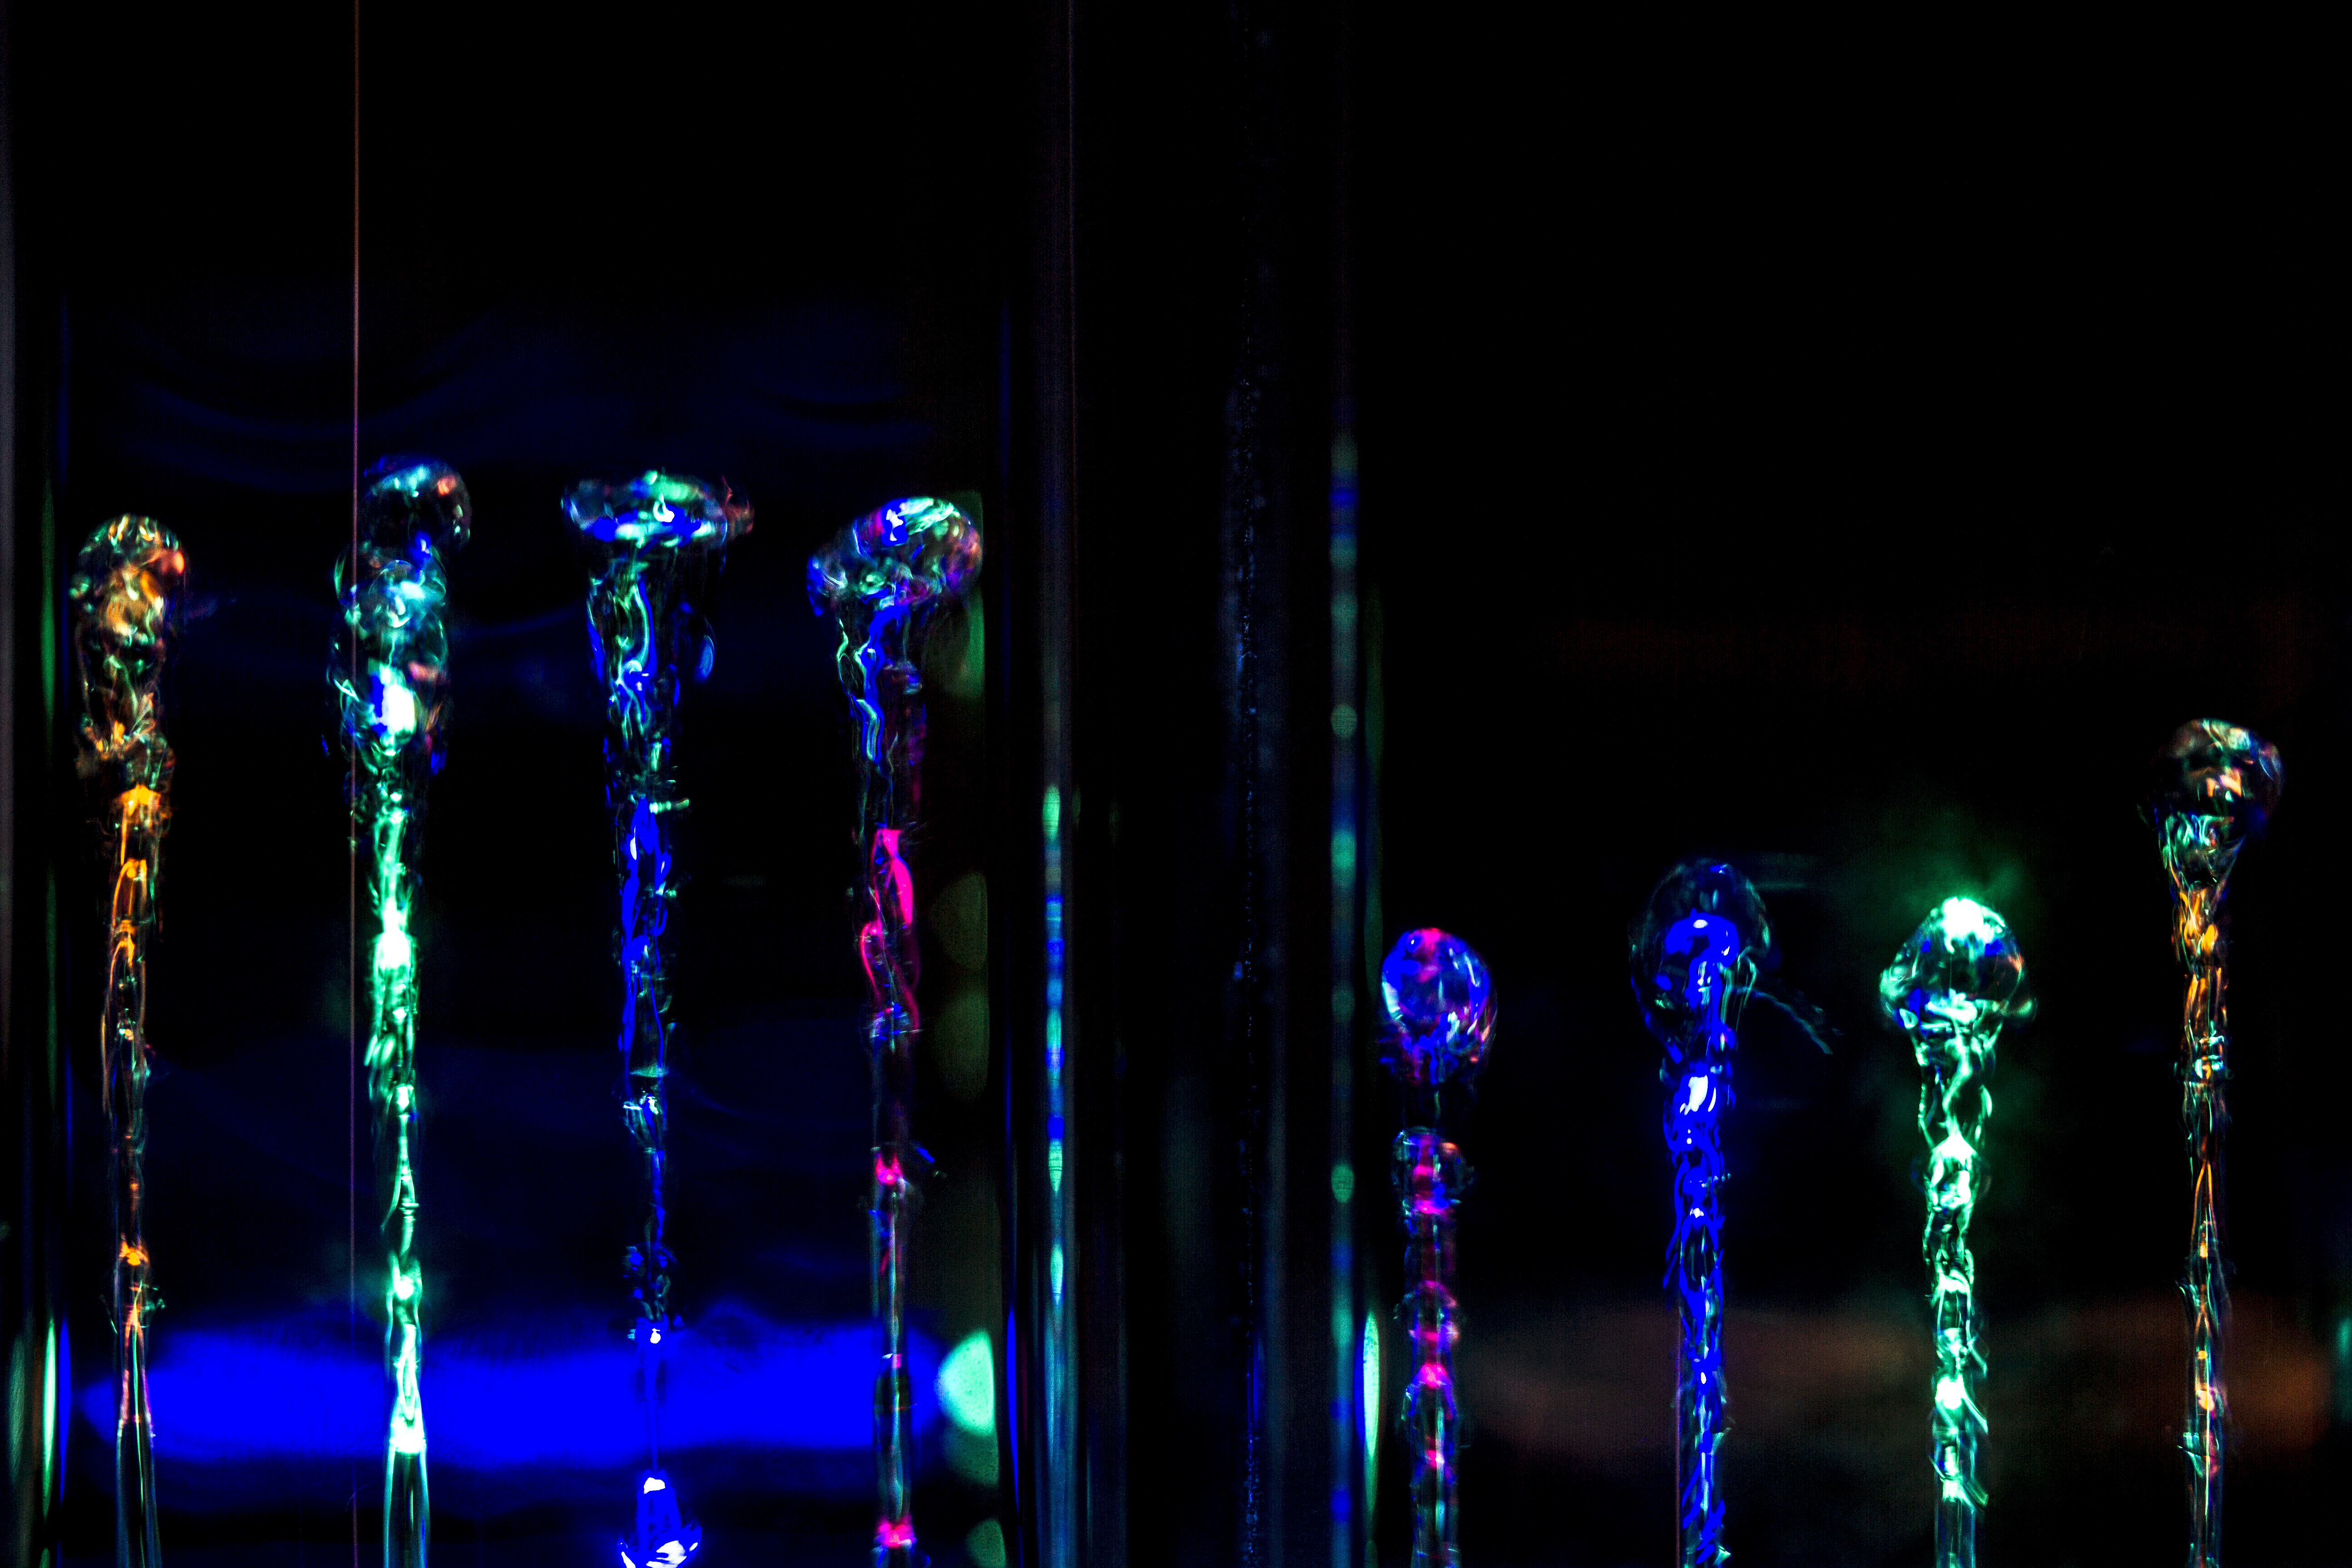
light, night, darkness, lighting, neon, neon sign, christmas decoration, font, uk, peterborough, christmas lights